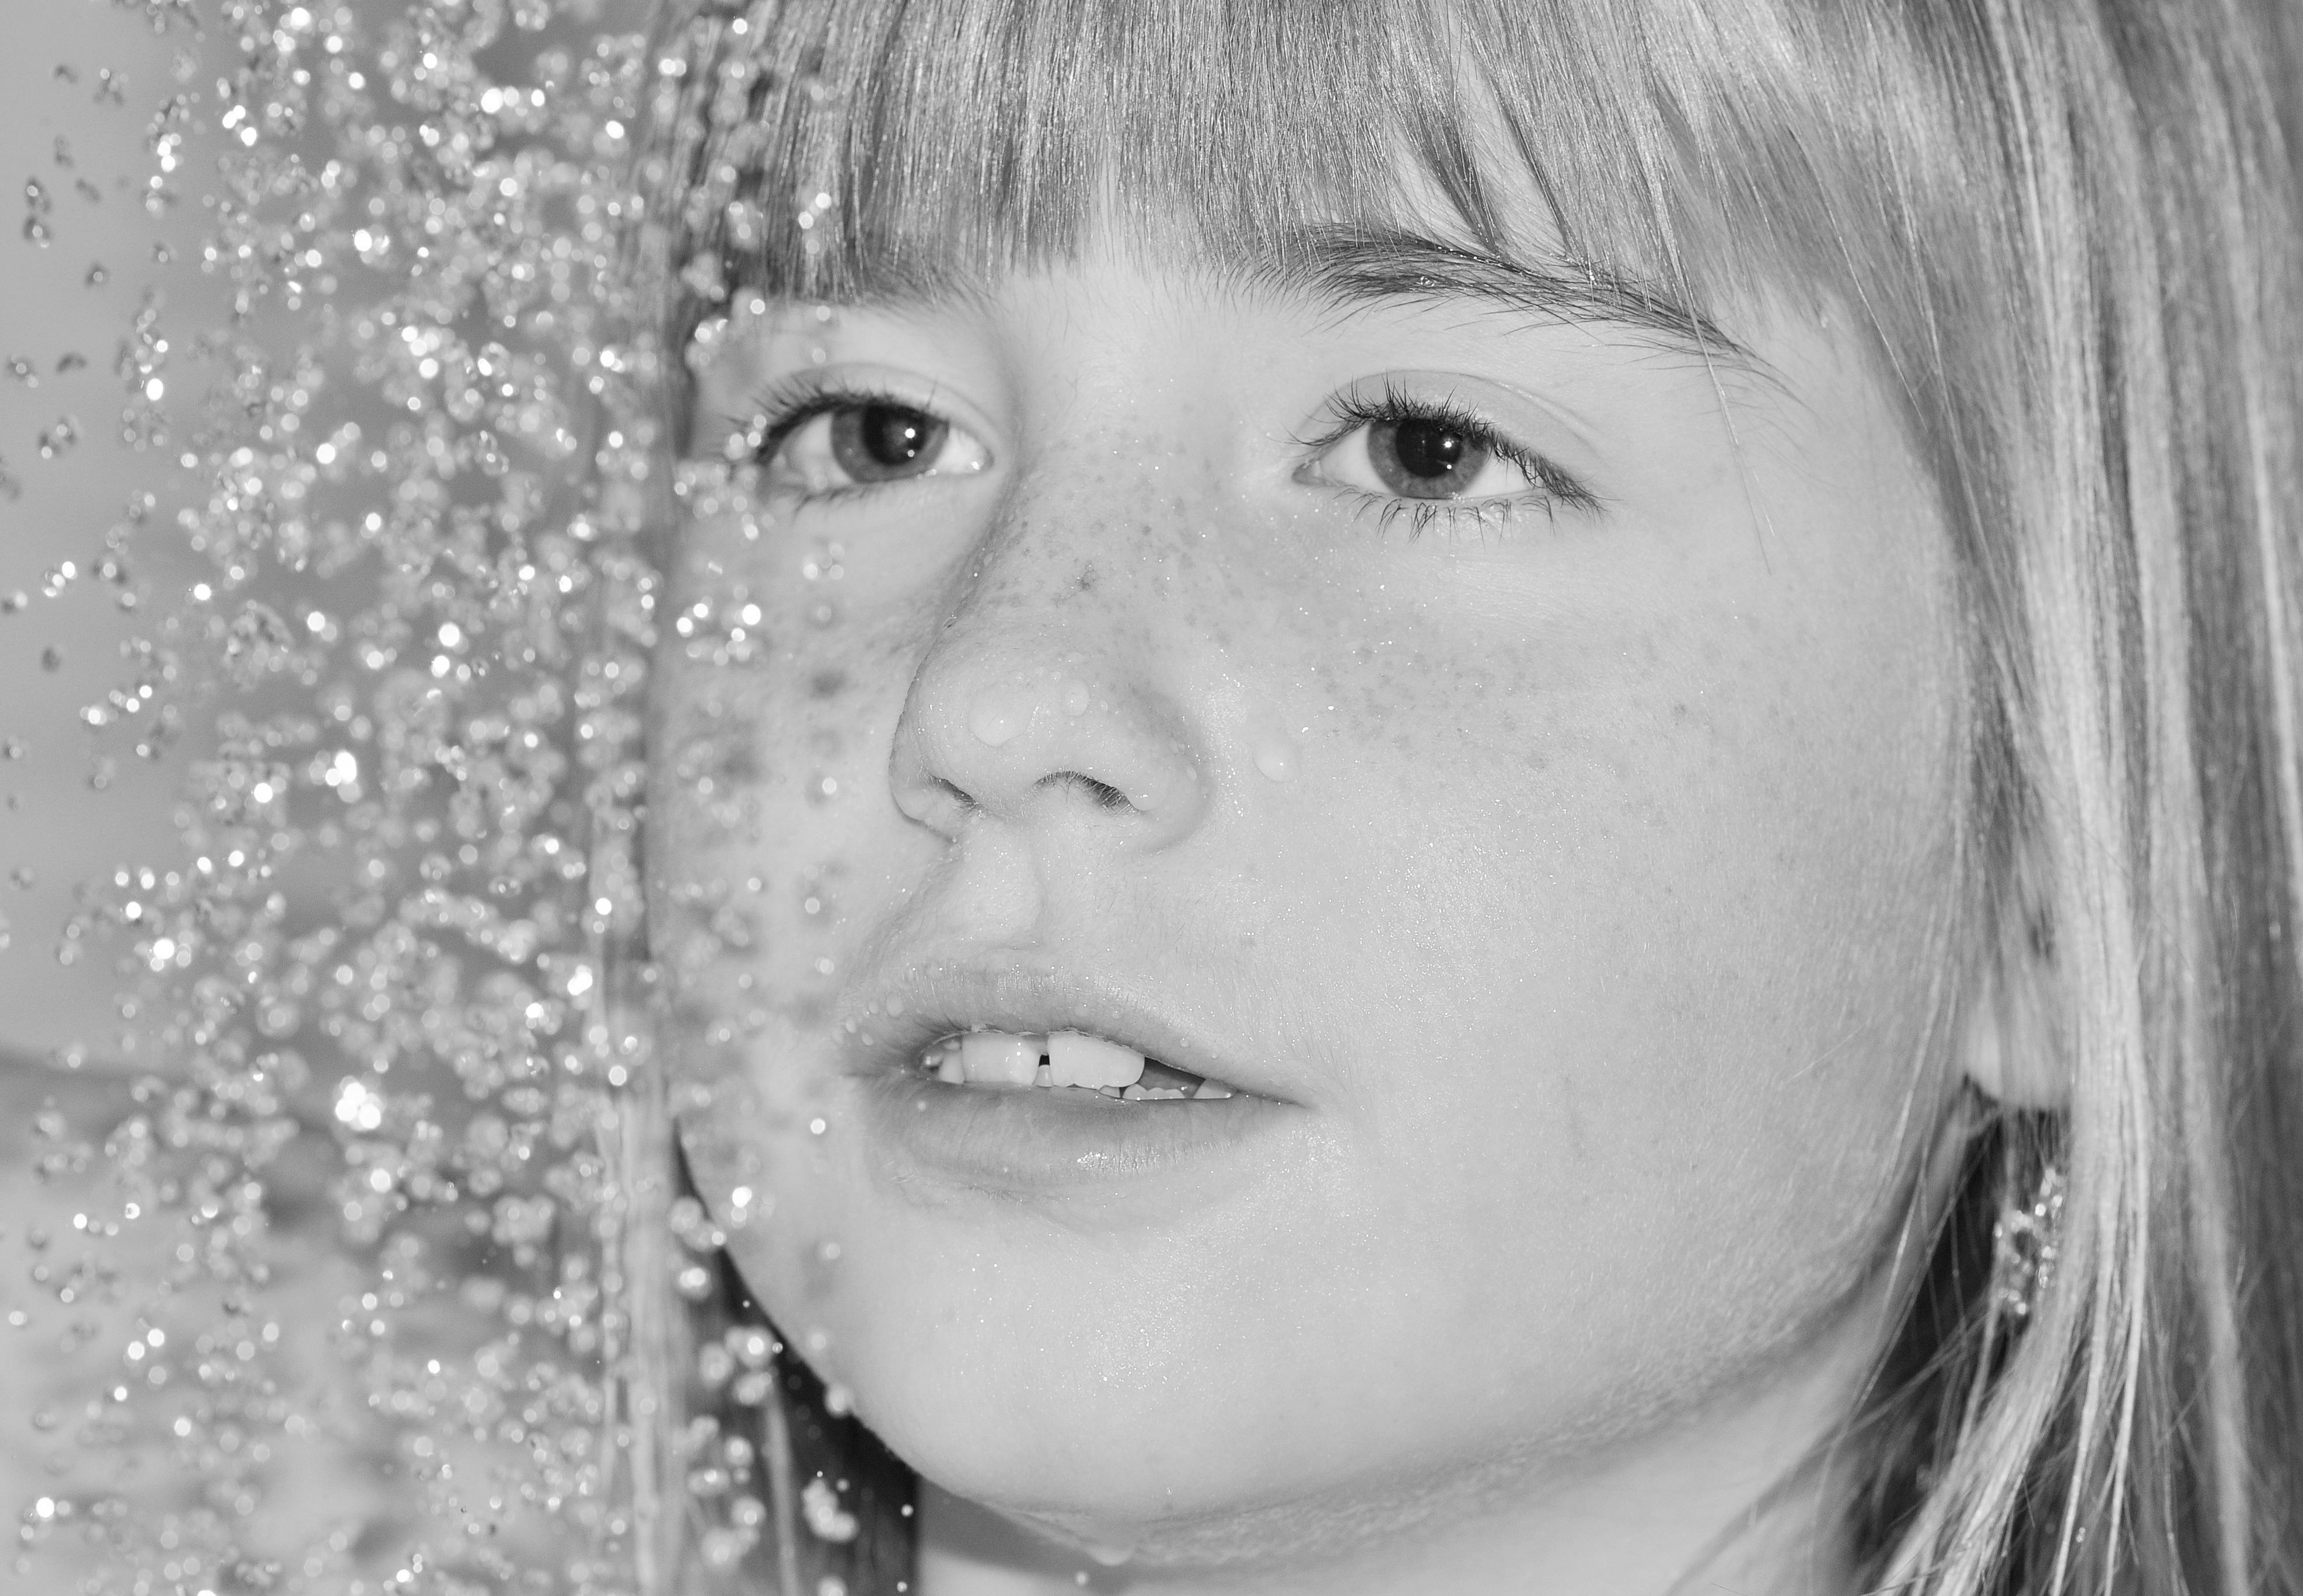
watch, water, person, black and white, girl, white, photography, wet, portrait, child, monochrome, facial expression, smile, close up, face, nose, eye, head, drop of water, emotion, shower, trickle, monochrome photography, portrait photography